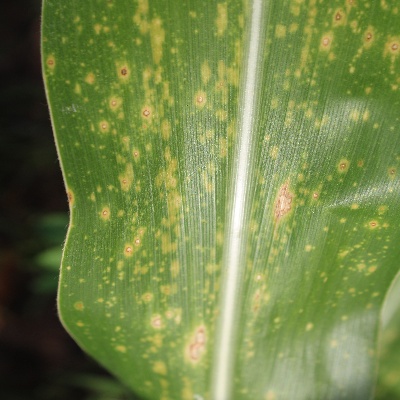
Crop: Maize
Condition: leaf spot